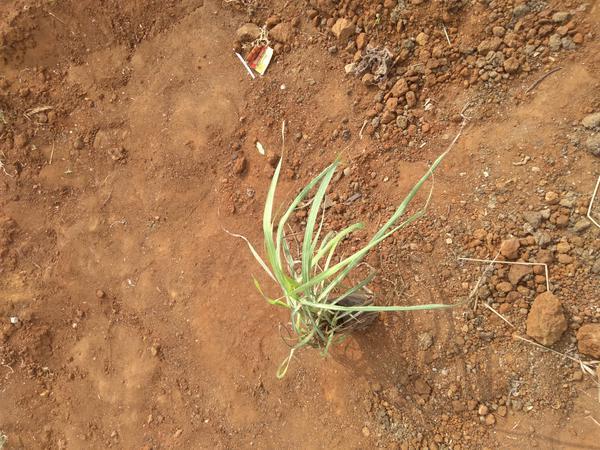
Plant: Lemon_grass